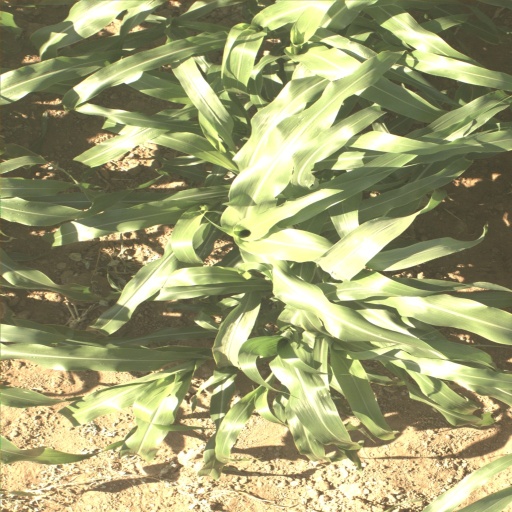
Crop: sorghum